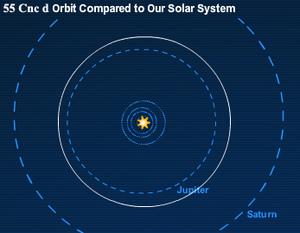
55 Cancri d ou Lipperhey est une exoplanète orbitant autour de l'étoile 55 Cancri. Située sur une orbite aussi distante que celle du Jupiter par rapport au Soleil, c'est la planète la plus externe de ce système planétaire actuellement connue. 55 Cancri d a été découverte en 2002.